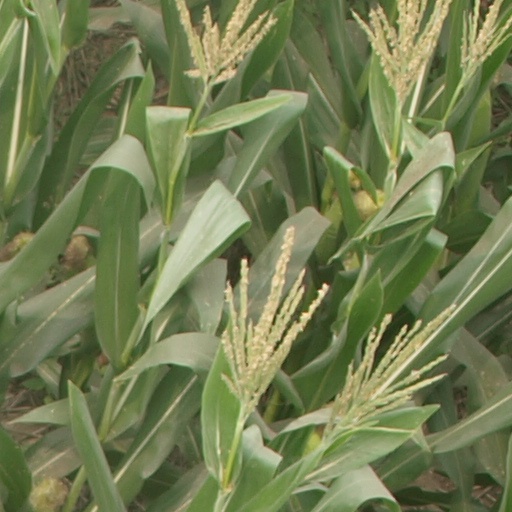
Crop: maize; corn